Oslo Airport location controversy

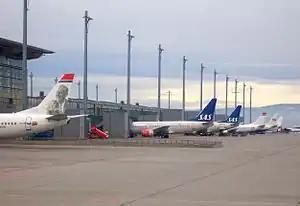
Oslo Airport, Gardermoen has been the main airport serving Oslo since 1998

The location of the main airport serving the city of Oslo, Norway, has been the subject of several political debates since 1918. The first controversy was initially related to choice between the islands of Gressholmen and Lindøya in the Oslofjord for a water aerodrome. The debate later changed, arriving at the decision in 1933, to locate a new airport at Fornebu. However, Oslo Airport, Fornebu, being located on a peninsula, proved to not have sufficient space for a runway capable of intercontinental aircraft and a second runway, resulting in plans from the 1960s to replace it. The main contestants were Gardermoen Air Station in Ullensaker Municipality, Hurum Municipality, Hobøl Municipality, Ås Municipality and a split solution between Fornebu and Gardermoen. In 1992, parliament decided to build an all-new Oslo Airport, Gardermoen; when it opened in 1998, Fornebu was closed. The decision caused the southern parts of Eastern Norway to be moved further from the main airport, and the regional, privately owned Sandefjord Airport, Torp became the base for low-cost airlines. Moss Airport, Rygge opened in 2007, becoming the third simultaneous airport to serve Oslo, and closed in 2016.